Shoshone Lake

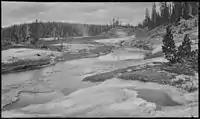
Shoshone Geyser Basin in 1878

Located at the southwest end of the lake, the Shoshone Geyser Basin contains one of the highest concentrations of geysers in the world - more than 80 in an area by . Hot springs and mudpots dot the landscape between the geyser basin and the lake.